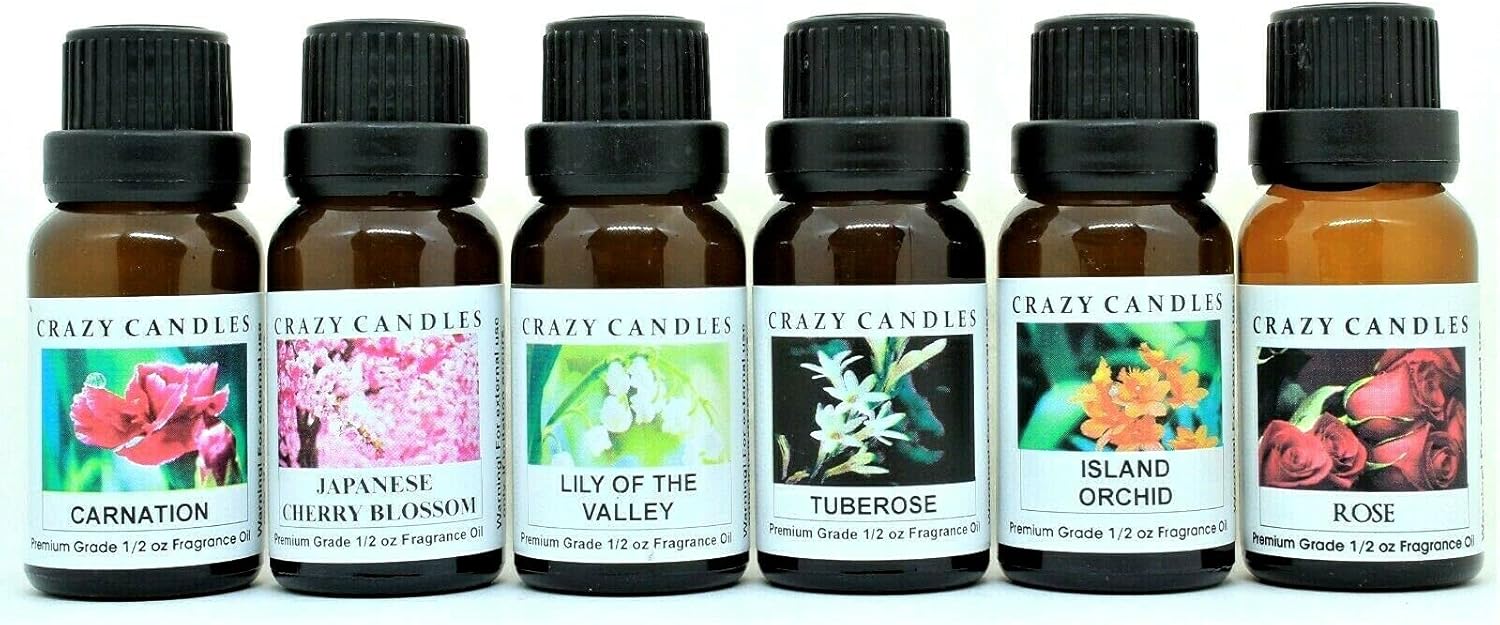
6 Bottles Set, Carnation, Japanese Cherry Blossom, Lily of The Valley, Tuberose, Island Orchid, Rose 1/2 Fl Oz Each (15ml) Premium Grade Scented Fragrance Oils by Crazy Candle
Category: Amazon Home
Highest Premium grade quality oils. Our Fragrance Oils are specifically formulated to be used for Burning, candle making and soap making or they can be used to scent incense and toiletry products. They are even perfect for direct application. Premium grade oils are the best and most popular all around oils to use. The premium grade is an enhanced formula, providing additional strenght. This is the best oil to use for burning, scenting candle wax, melt and pour soap bases, cold process soap recipes and bath & body products. WARNING: For external use only ! If irritation occurs, discontinue use. Avoid contact with eyes. Keep out of reach of children.
Features: 1 Bottle of Each Scent: Carnation, Japanese Cherry Blossom, Lily of the Valley, Tuberose, Island Orchid, Rose. | 6 Glass Bottles - Each 1/2 FL oz (15ML). Total of 3 FL Ounces or (90ML) Premium grade scented Fragrance oils. | Premium grade oils are extremely rich, authentic, and long lasting. The best and most popular all around oils to use. The premium grade is an enhanced formula, providing additional strength. This is the best oil to use for burning, scenting candle wax, melt and pour soap bases, cold process soap recipes and bath & body products. | Our Fragrance Oils are specifically formulated to be used for burning, candle making and soap making or they can be used to scent incense and toiletry products. They are even perfect for direct applications. | Made in the USA. Highest quality Premium scented Fragrance Oils.